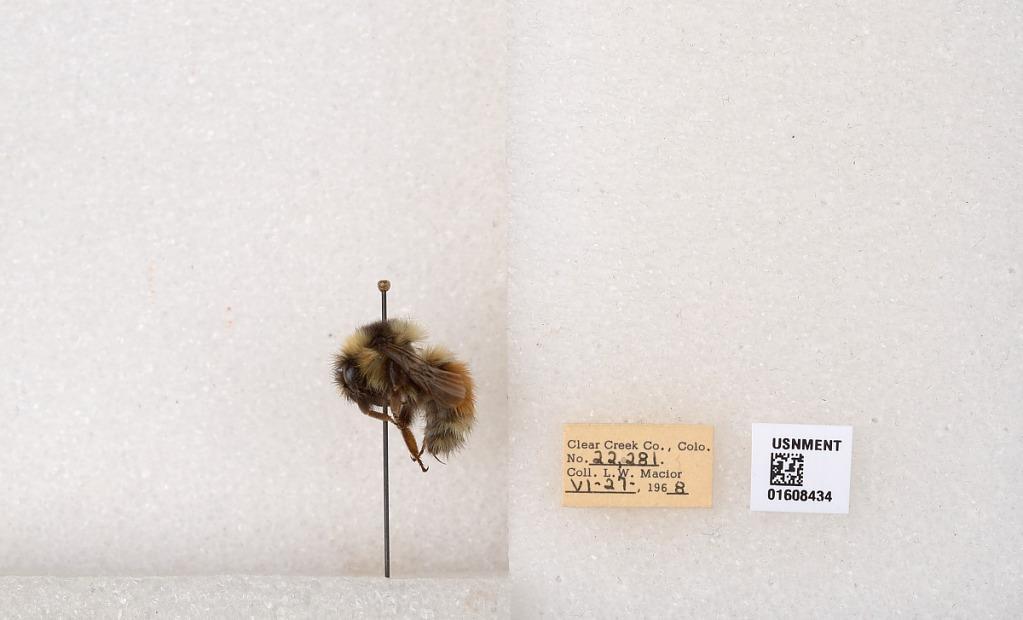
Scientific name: Bombus (Pyrobombus) sylvicola Kirby
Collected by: L. Macior
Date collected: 1968-6-27
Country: United States
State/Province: Colorado
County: Clear Creek
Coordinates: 39.6891, -105.644